Outward Bound (film)

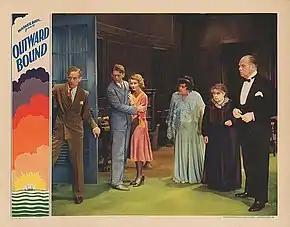
Lobby card featuring (from left) Leslie Howard, Douglas Fairbanks Jr., Helen Chandler, Alison Skipworth, Beryl Mercer and Montagu Love

Leslie Howard played the role of Henry in the stage production of "Outward Bound" which ran at the Ritz Theatre in New York City January 7 – May 10, 1924. Dudley Digges, Beryl Mercer and Lyonel Watts all reprised their roles for the film. Alfred Lunt played Tom Prior and Margalo Gillmore played Ann. In the film, Howard took Lunt's part and Douglas Fairbanks Jr. played the role originally performed by Howard.